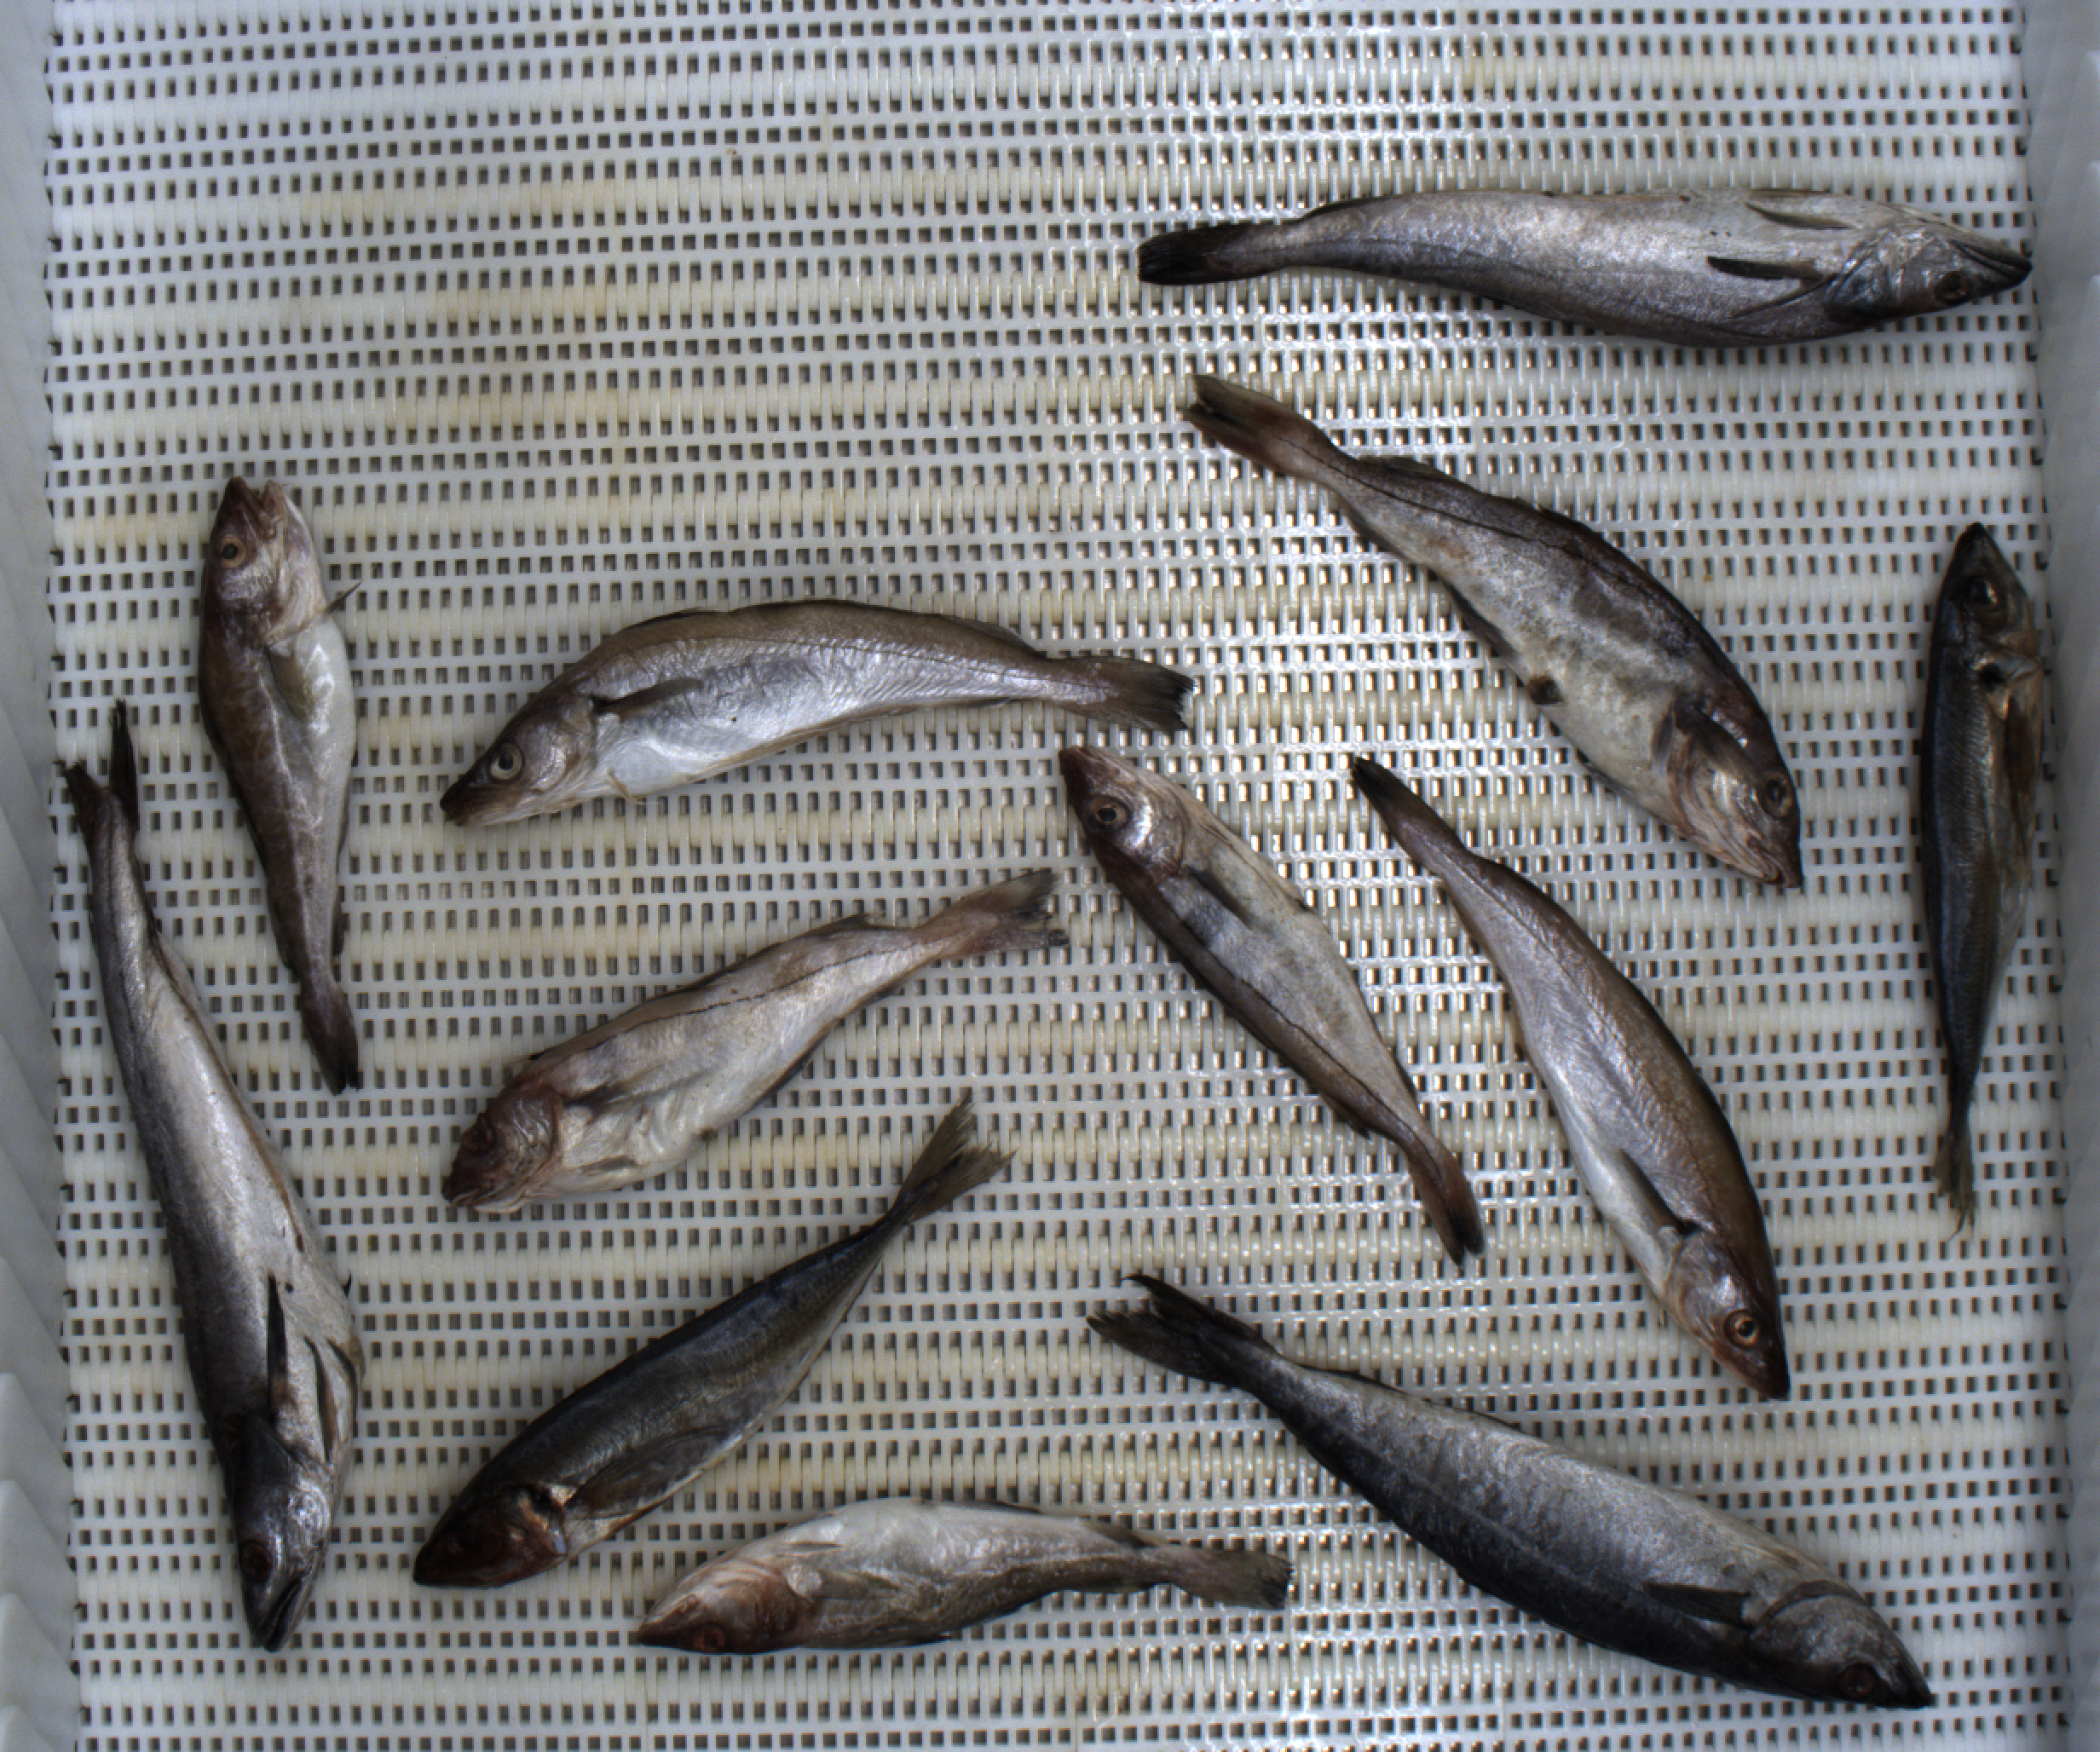
Total fish: 12
Cod: 2
Haddock: 3
Whiting: 2
Hake: 2
Horse mackerel: 2
Saithe: 1
Other: 0